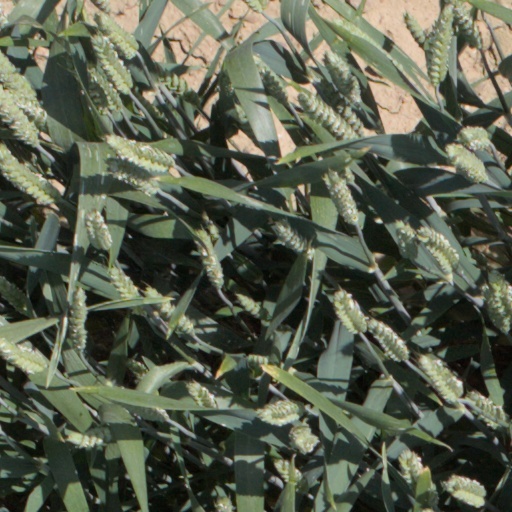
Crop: wheat